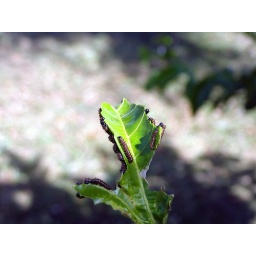
These caterpillars on a Passion Fruit Leaf appear to be sitting around a dining table for their dinner.